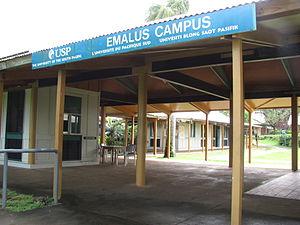
Emalus Campus, Université du Pacifique Sud